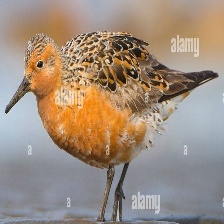
Species: RED KNOT
Scientific name: CALIDRIS CANUTUS
ImageNet parent category: red-backed_sandpiper